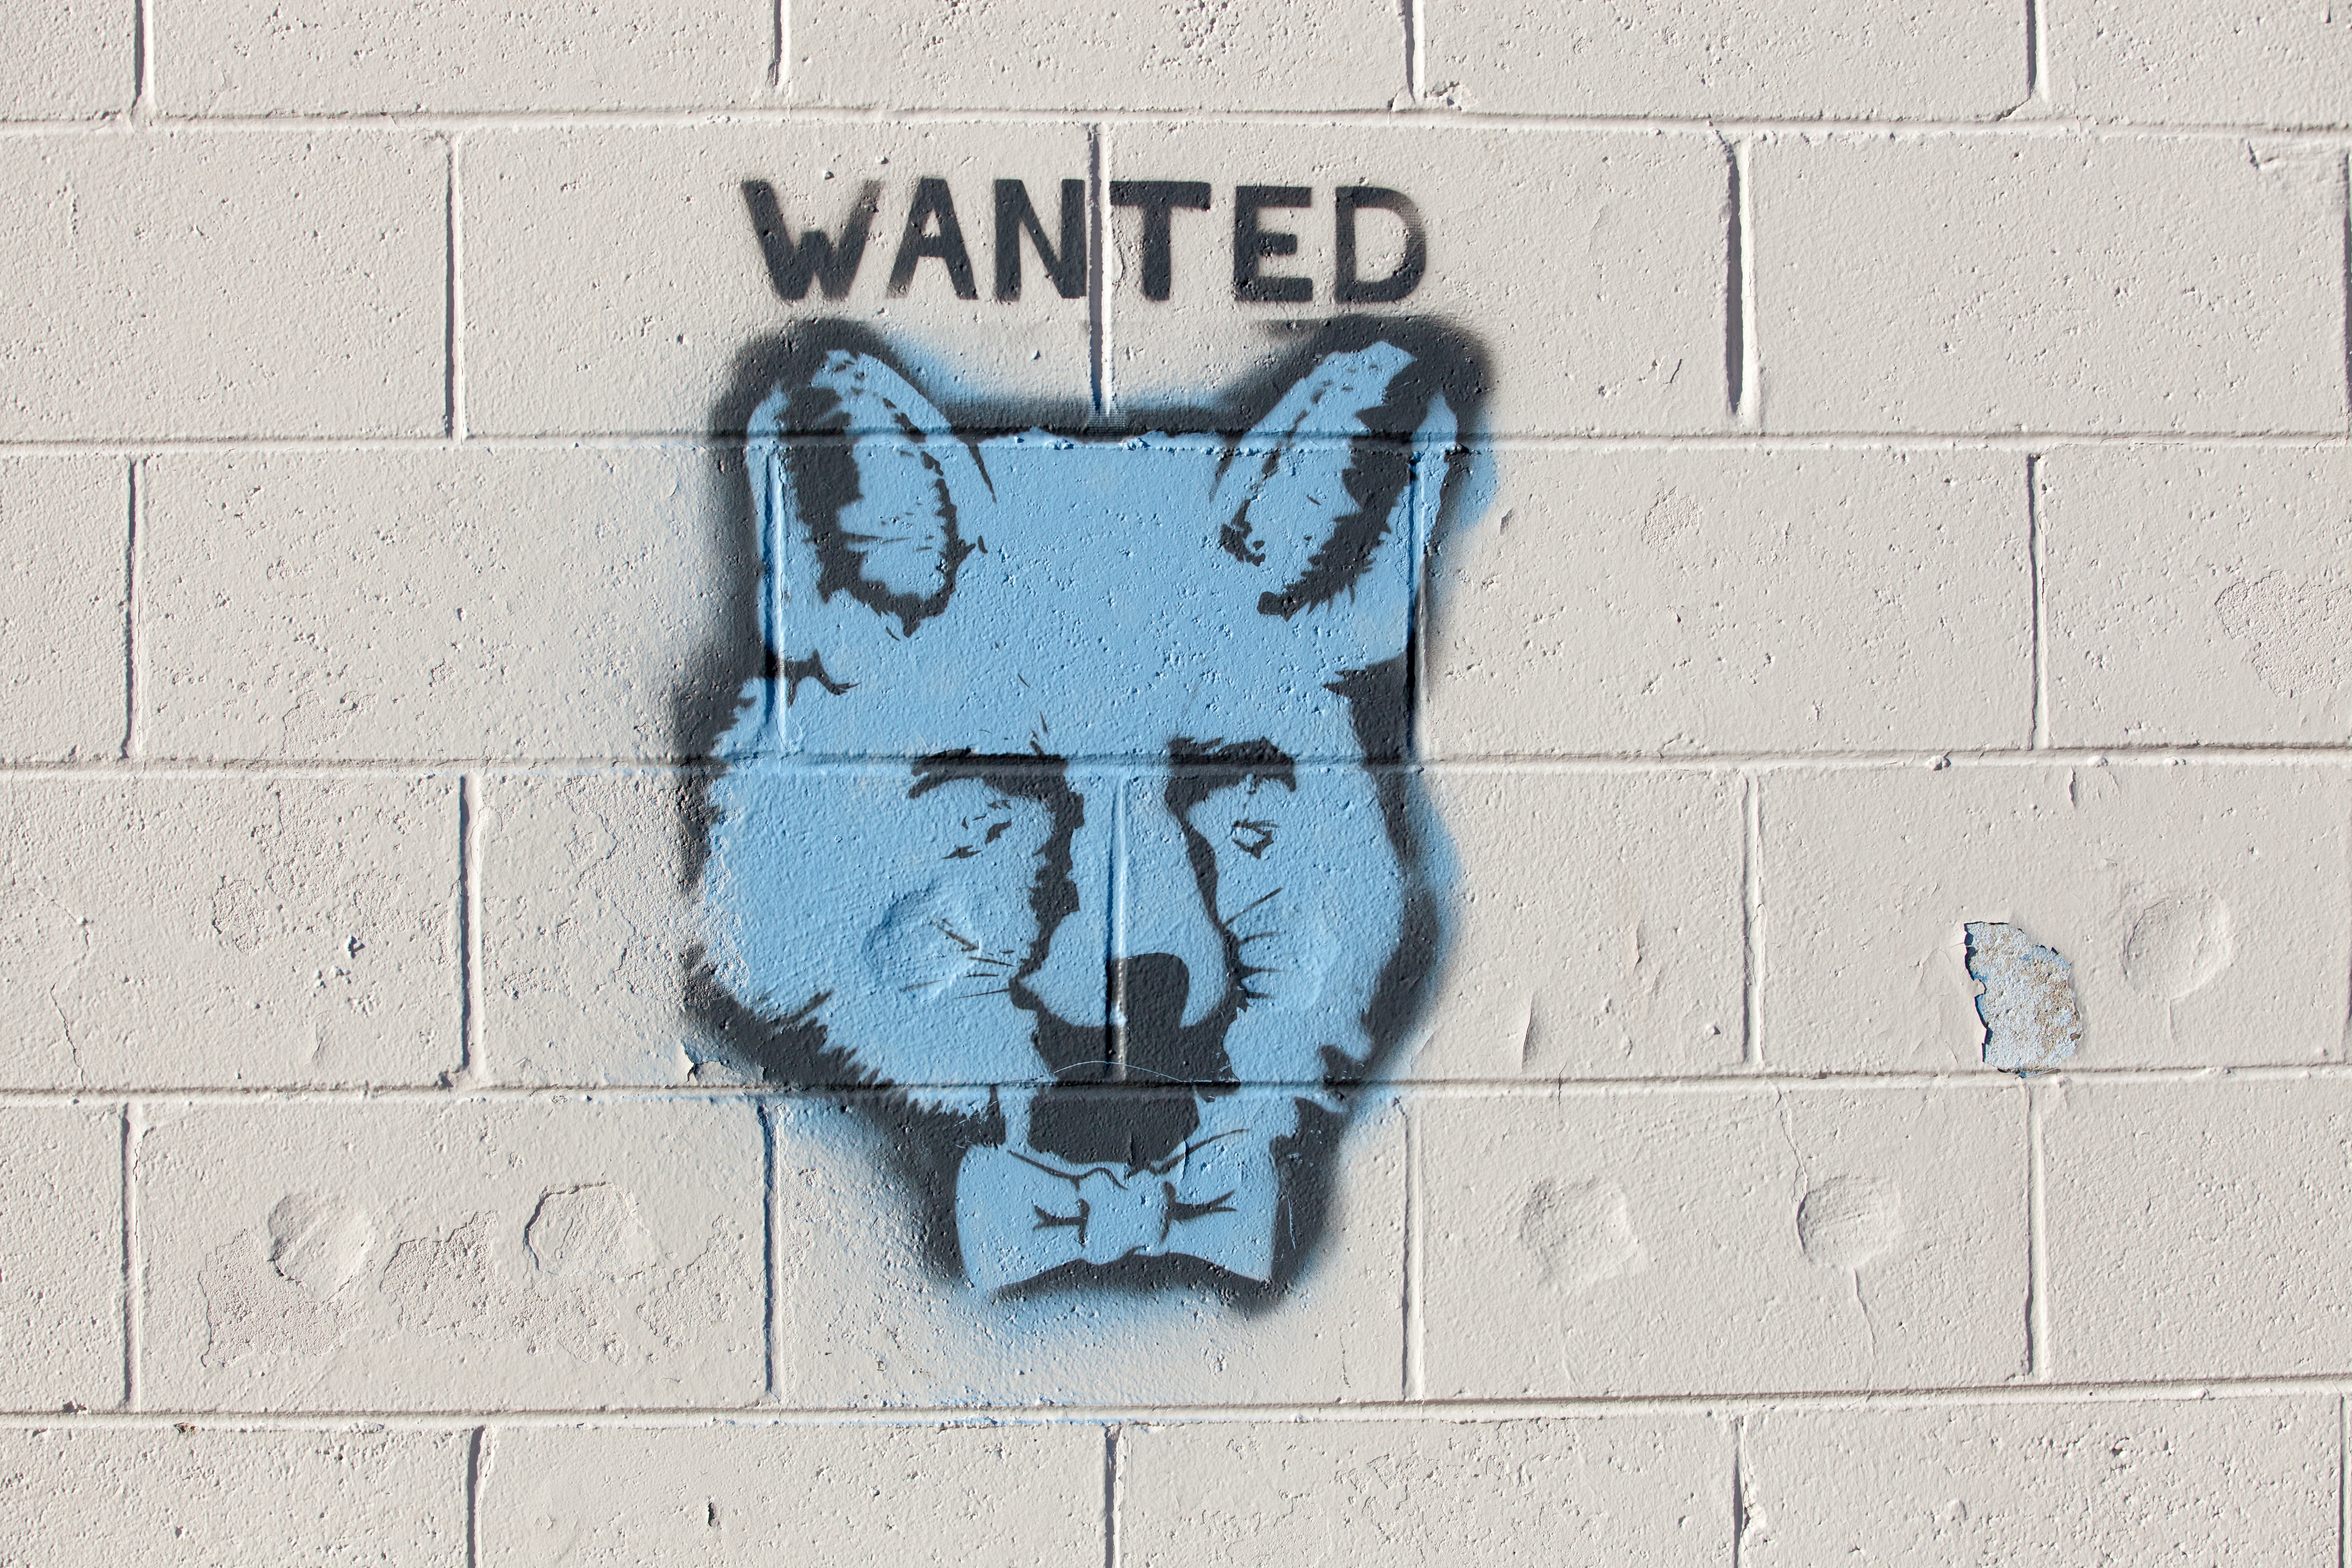
number, wall, spray, paint, blue, fox, brick, graffiti, street art, font, art, sketch, drawing, spraypaint, character, doodle, wanted